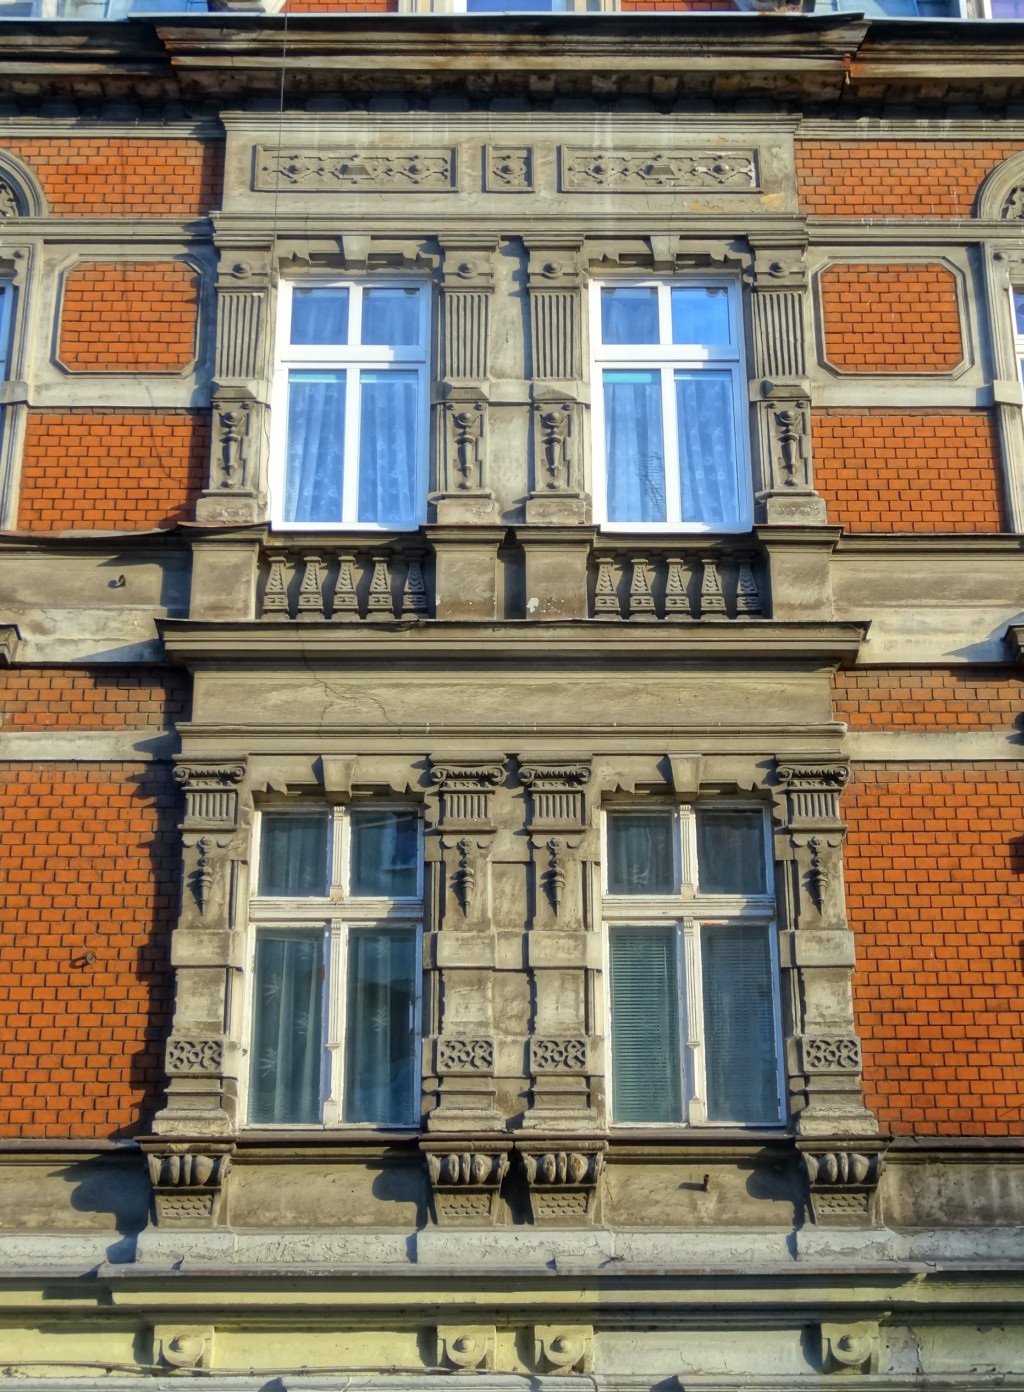
architecture, house, window, building, downtown, facade, windows, poland, neighbourhood, urban area, pilasters, bydgoszcz